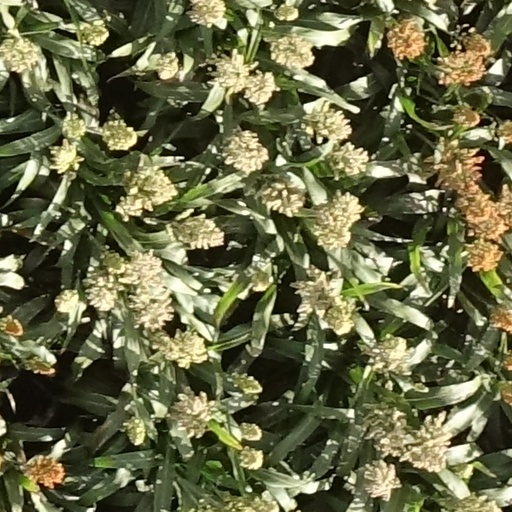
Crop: sorghum